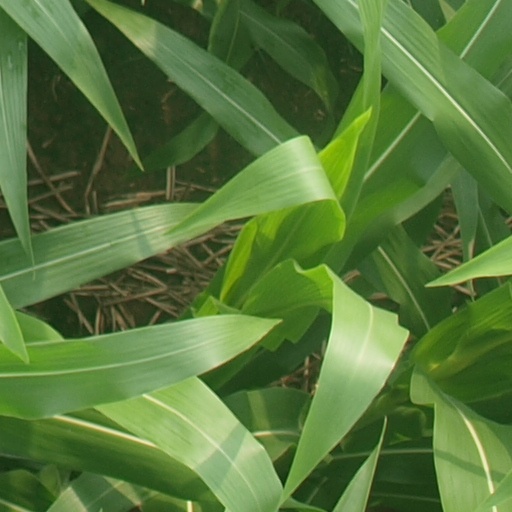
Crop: maize; corn